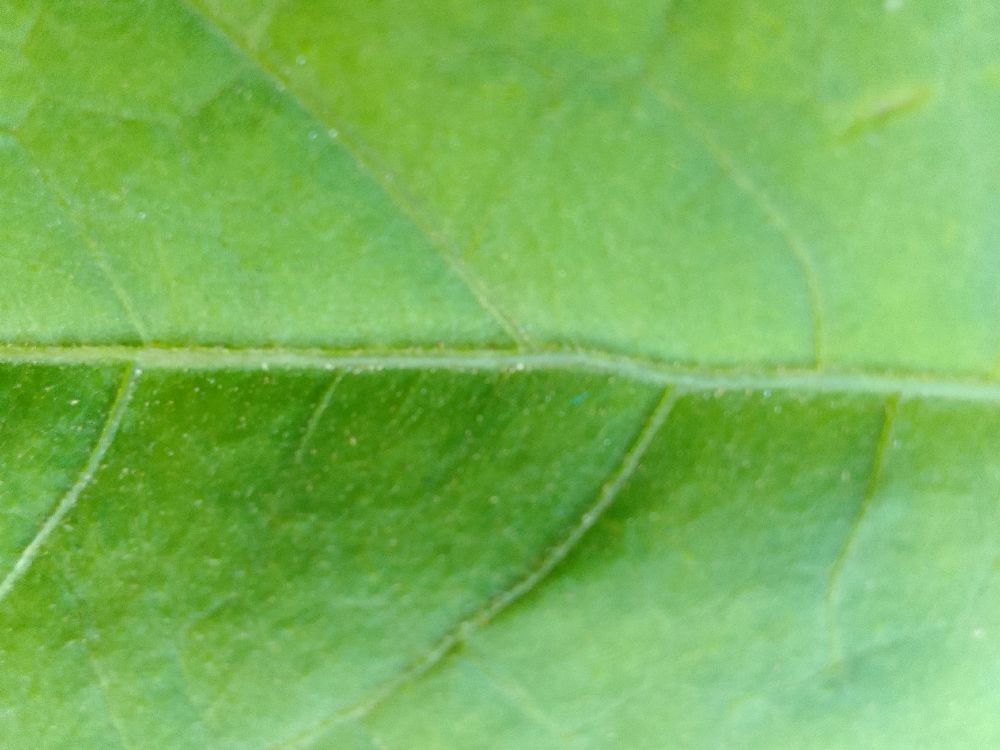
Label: healthy